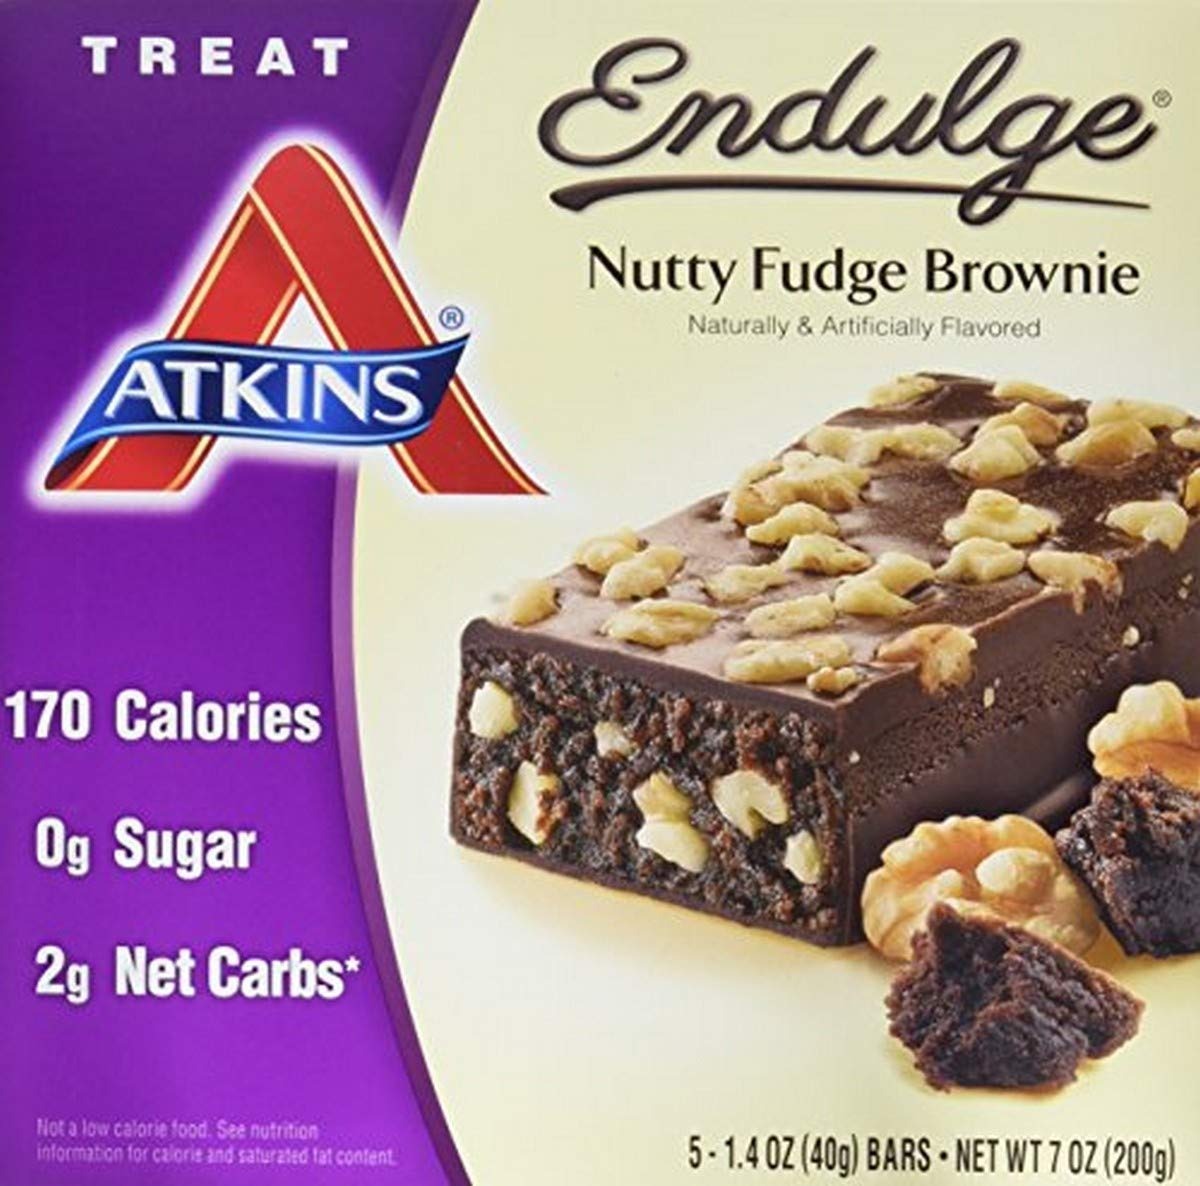
Item Name: Atkins Endulge Treat Nutty Fudge Brownie, 5 Count (Pack of 6)
Bullet Point 1: A moist, chewy brownie with walnuts and a chocolatey coating
Bullet Point 2: Satisfy your sweet cravings with an indulgent Atkins Treat; a perfect dessert without all the carbs or sugar
Bullet Point 3: Only 0g Sugar and 2g Net Carbs per Serving
Bullet Point 4: Excellent Source of Fiber
Bullet Point 5: No Added Sugar
Value: 42.0
Unit: Ounce

Price: 10.6